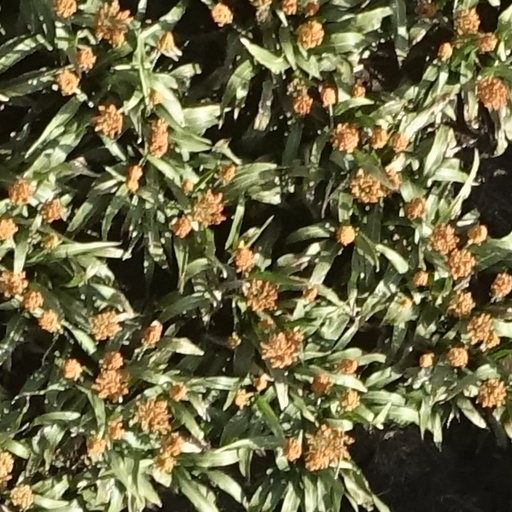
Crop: sorghum